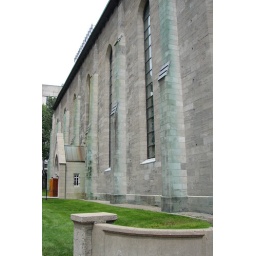
The stone used in the masonry was quarried in Montreal and the walls are 4 ft. ( 1.2 m.) thick.